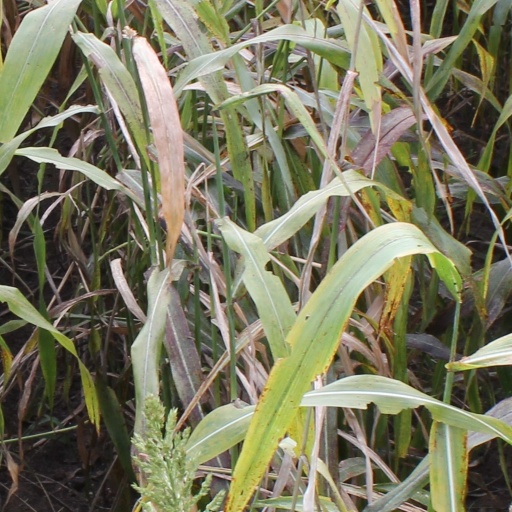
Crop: sorghum